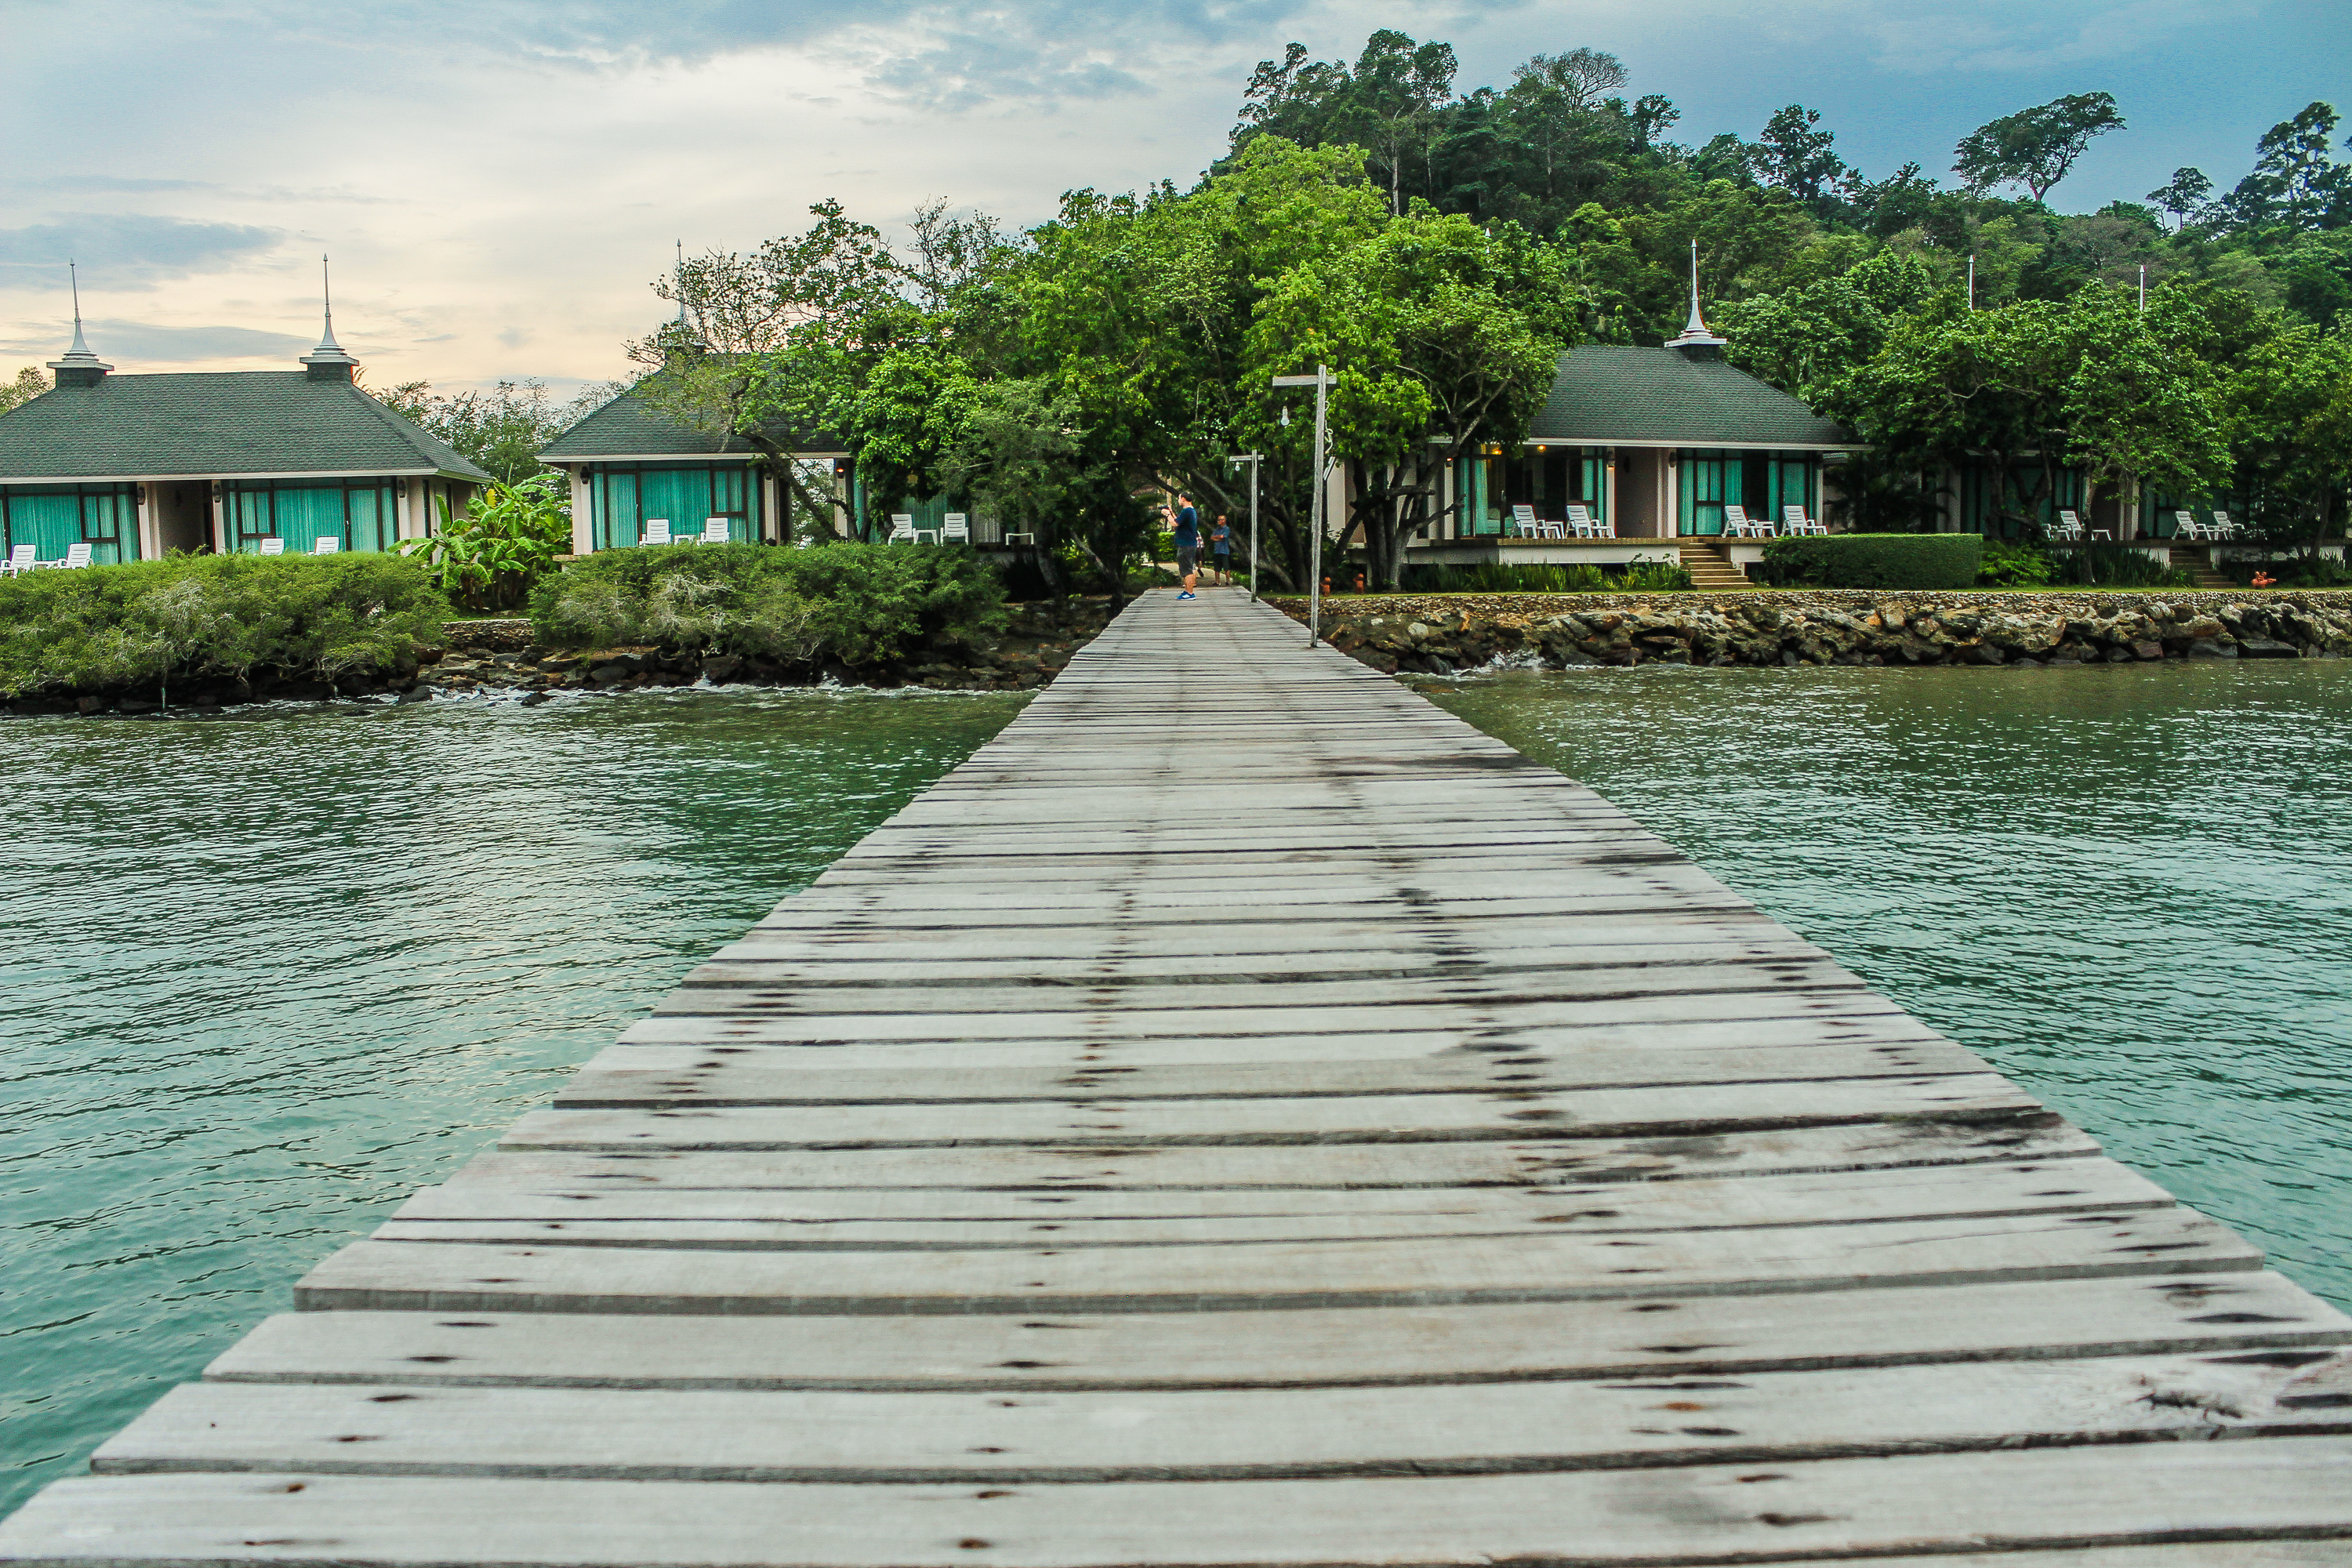
thailand, nature, tropical, sea, island, landscape, travel, ocean, water, blue, paradise, sky, beach, tree, summer, resort, chang, asia, sunny, green, relax, nobody, exotic, palm, tourism, beautiful, koh, coast, vacation, waterway, leisure, tropics, dock, lagoon, real estate, walkway, bay, estate, lake